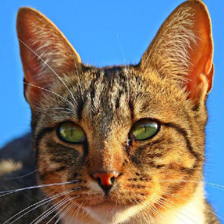
Label: animals